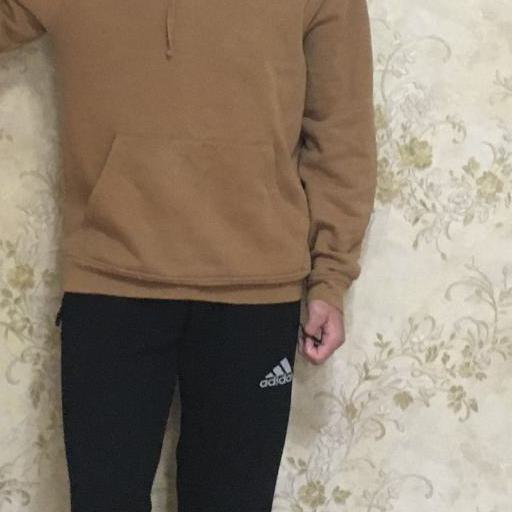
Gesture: no_gesture